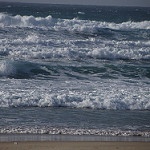
Scene: Outdoor